Amish

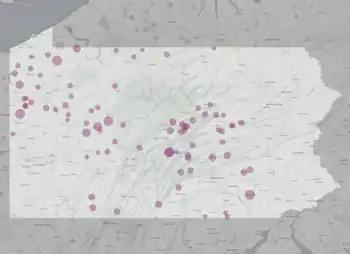
Amish settlements as of 2022 in Pennsylvania, the state with the largest Amish population in the U.S.

Amish cuisine is noted for its simplicity and traditional qualities. Food plays an important part in Amish social life and is served at potlucks, weddings, fundraisers, farewells, and other events. Many Amish foods are sold at markets, including pies, preserves, bread mixes, pickled produce, desserts, and canned goods. Many Amish communities have also established restaurants for visitors. Amish meat consumption is similar to the American average though they tend to eat more preserved meat.